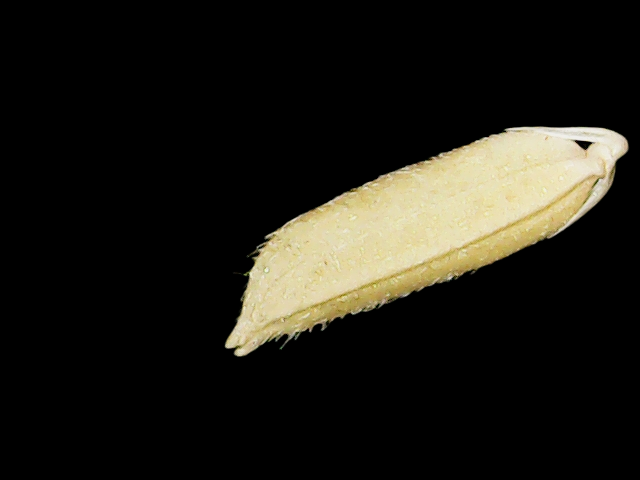
Rice variety: Binadhan07